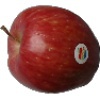
Label: Apple Red 1